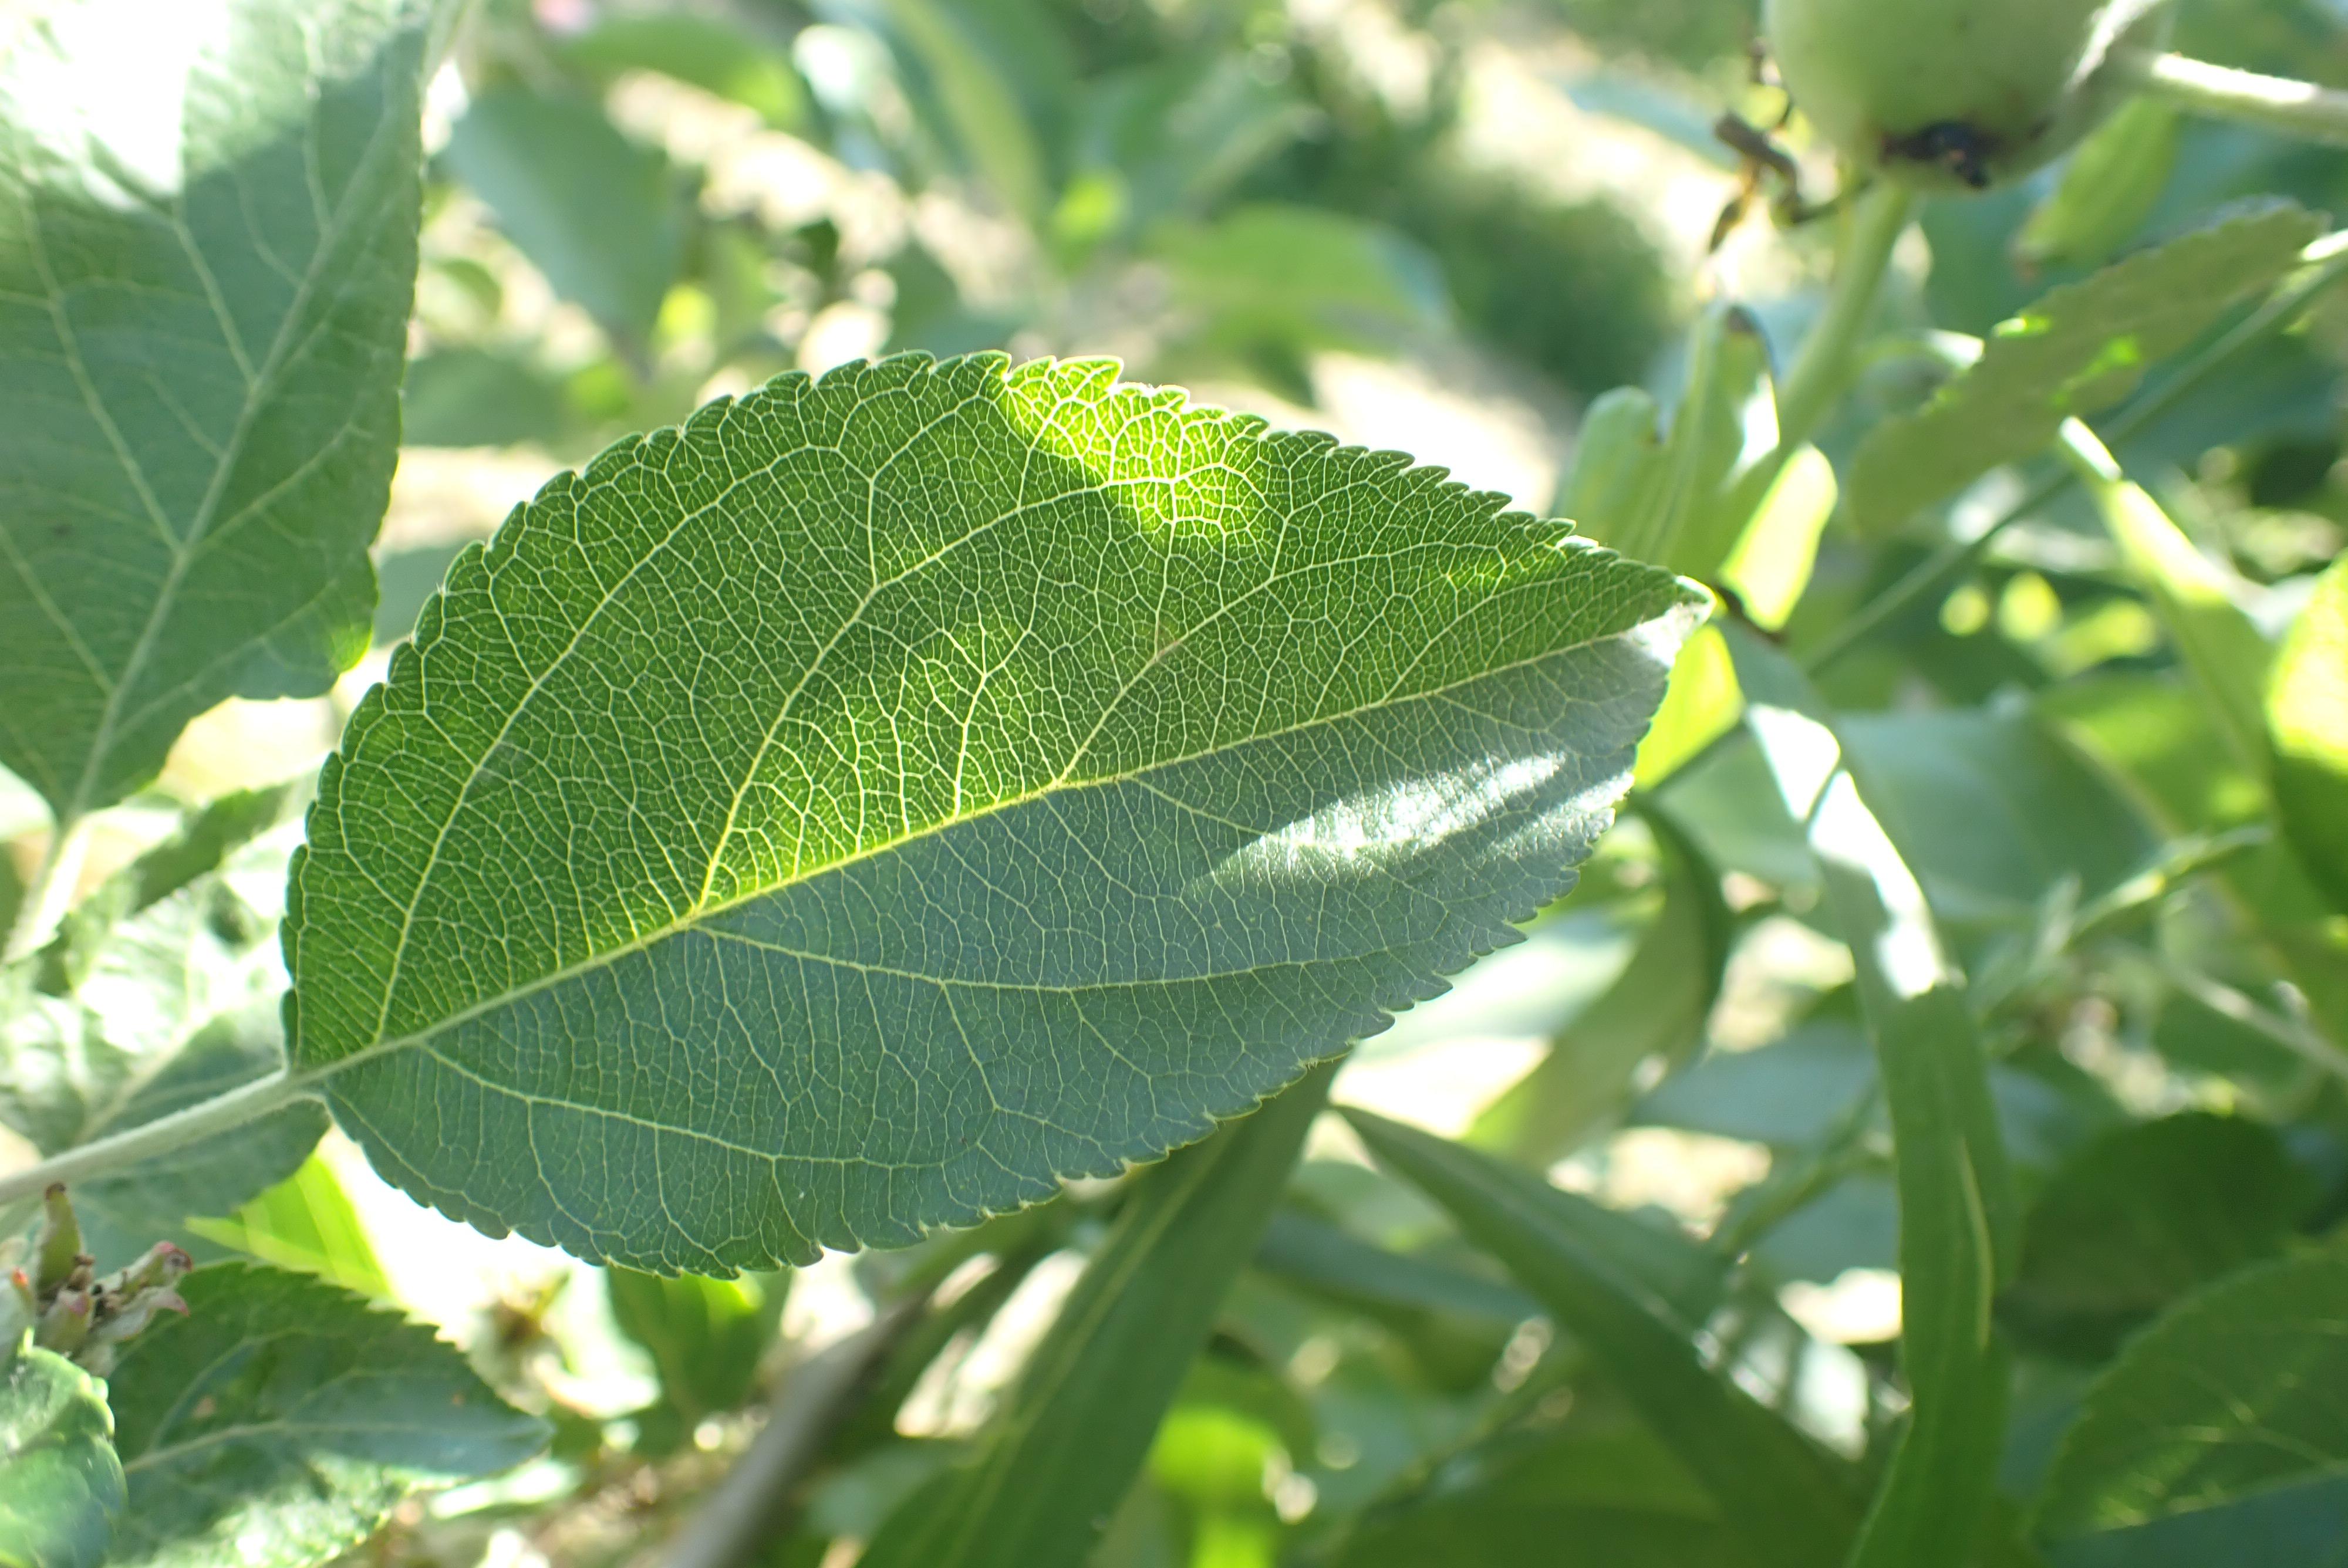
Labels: healthy